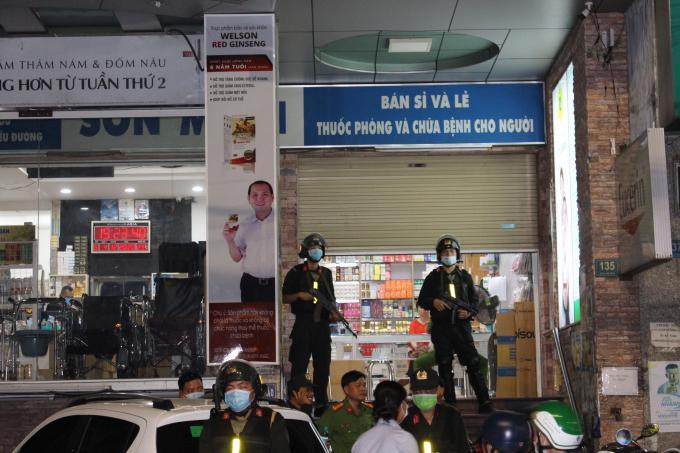
có một đám đông đang đứng ở phía dưới đường trước mặt ngôi nhà